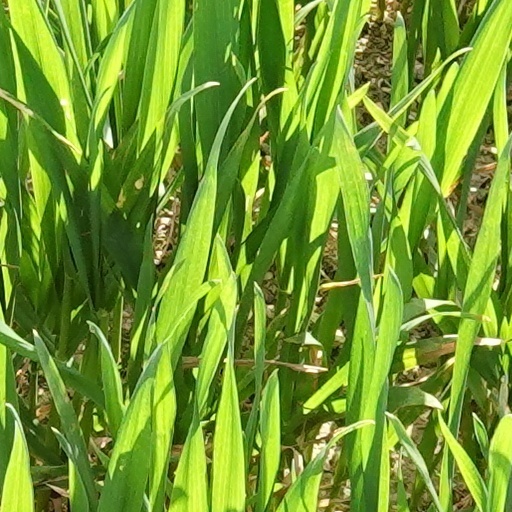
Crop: wheat